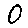
Label: 0